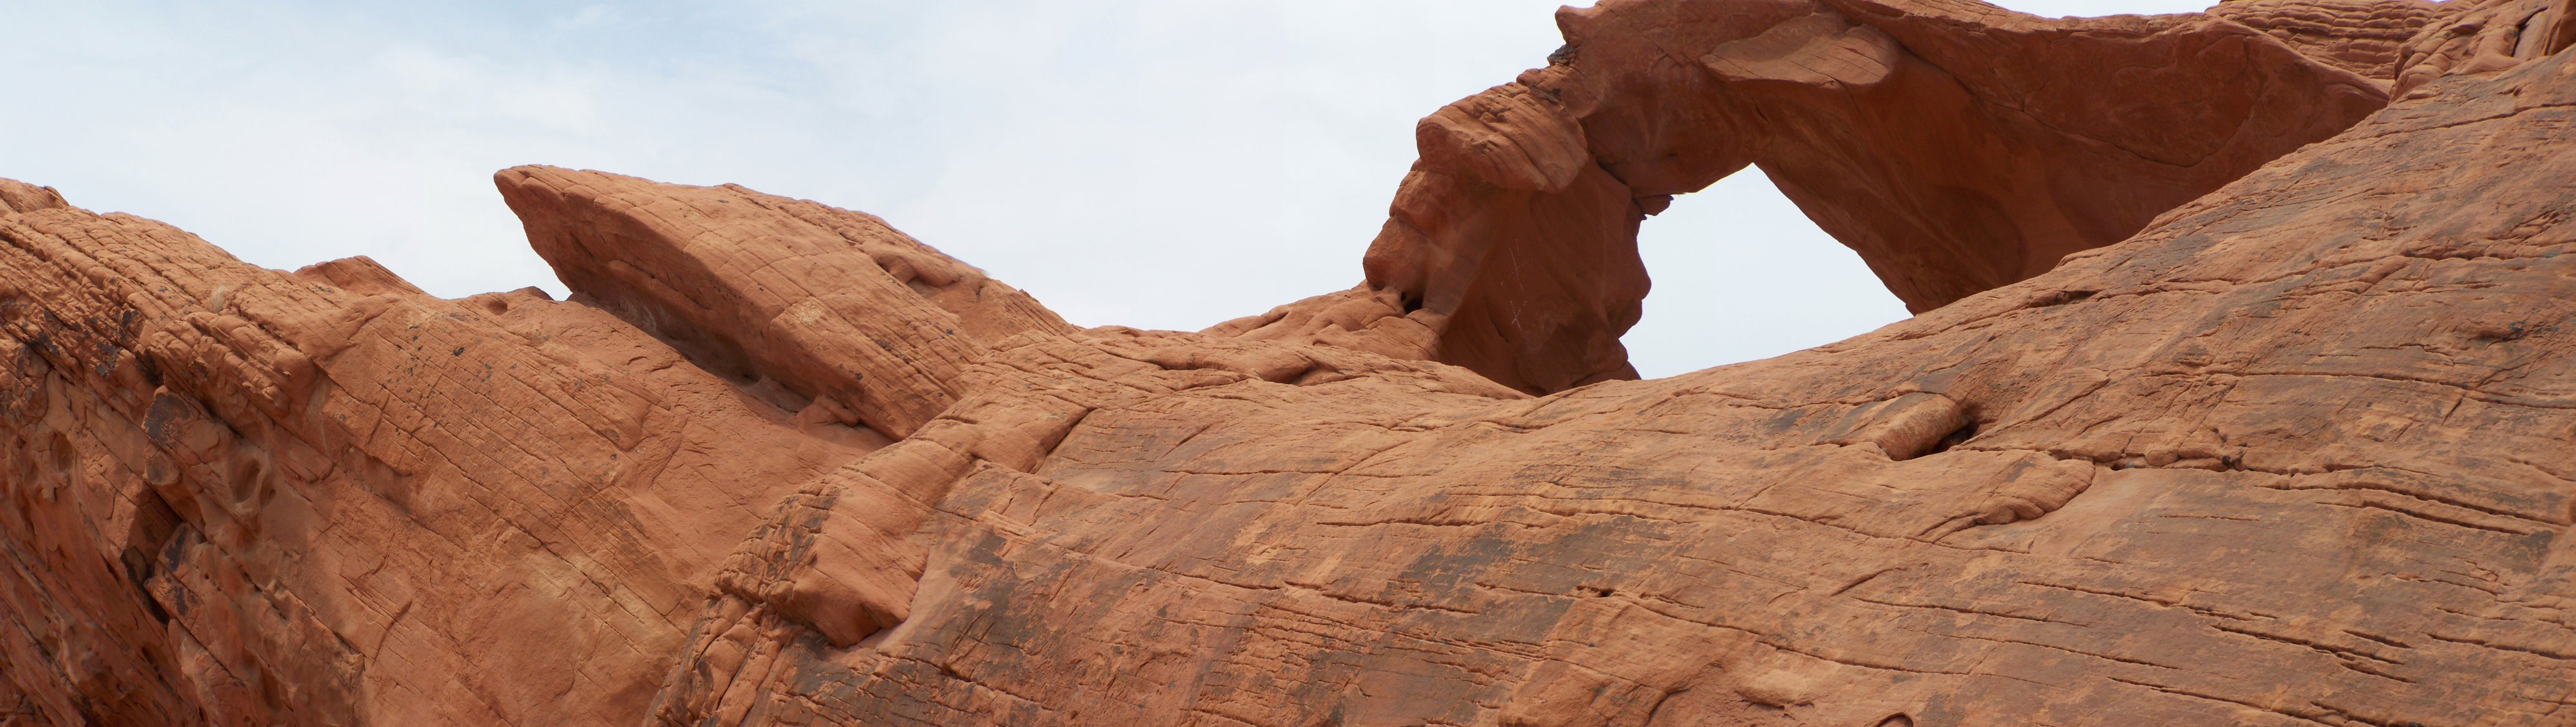
landscape, nature, sand, rock, wilderness, sky, desert, adventure, sandstone, valley, stone, summer, travel, formation, dry, arch, red, hike, park, america, canyon, erosion, national, west, geology, arches, badlands, state, nevada, wadi, landform, geographical feature, fire valley